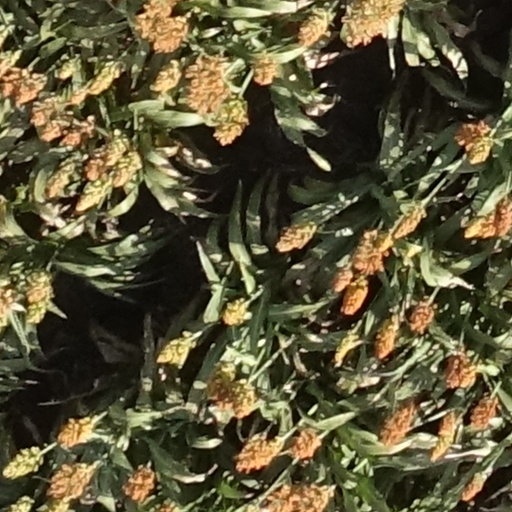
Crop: sorghum